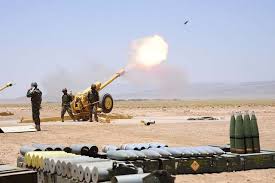
Label: Self Propelled Artillery